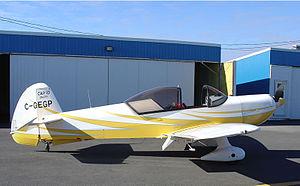
Un avion-école est un avion utilisé pour la formation des pilotes civils, ou la formation de base des pilotes militaires. Le terme avion d'entraînement désigne lui plutôt les avions utilisés pour la formation avancée des pilotes militaires.